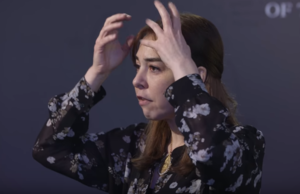
Dina Katabi est professeure en informatique et électrotechnique au MIT, titulaire de la chaire Andrew et Erna Viterbi. Elle dirige le groupe de recherche NETMIT au Computer Science and Artificial Intelligence Laboratory et est aussi co-directrice du MIT Center for Wireless Networks and Mobile Computing.